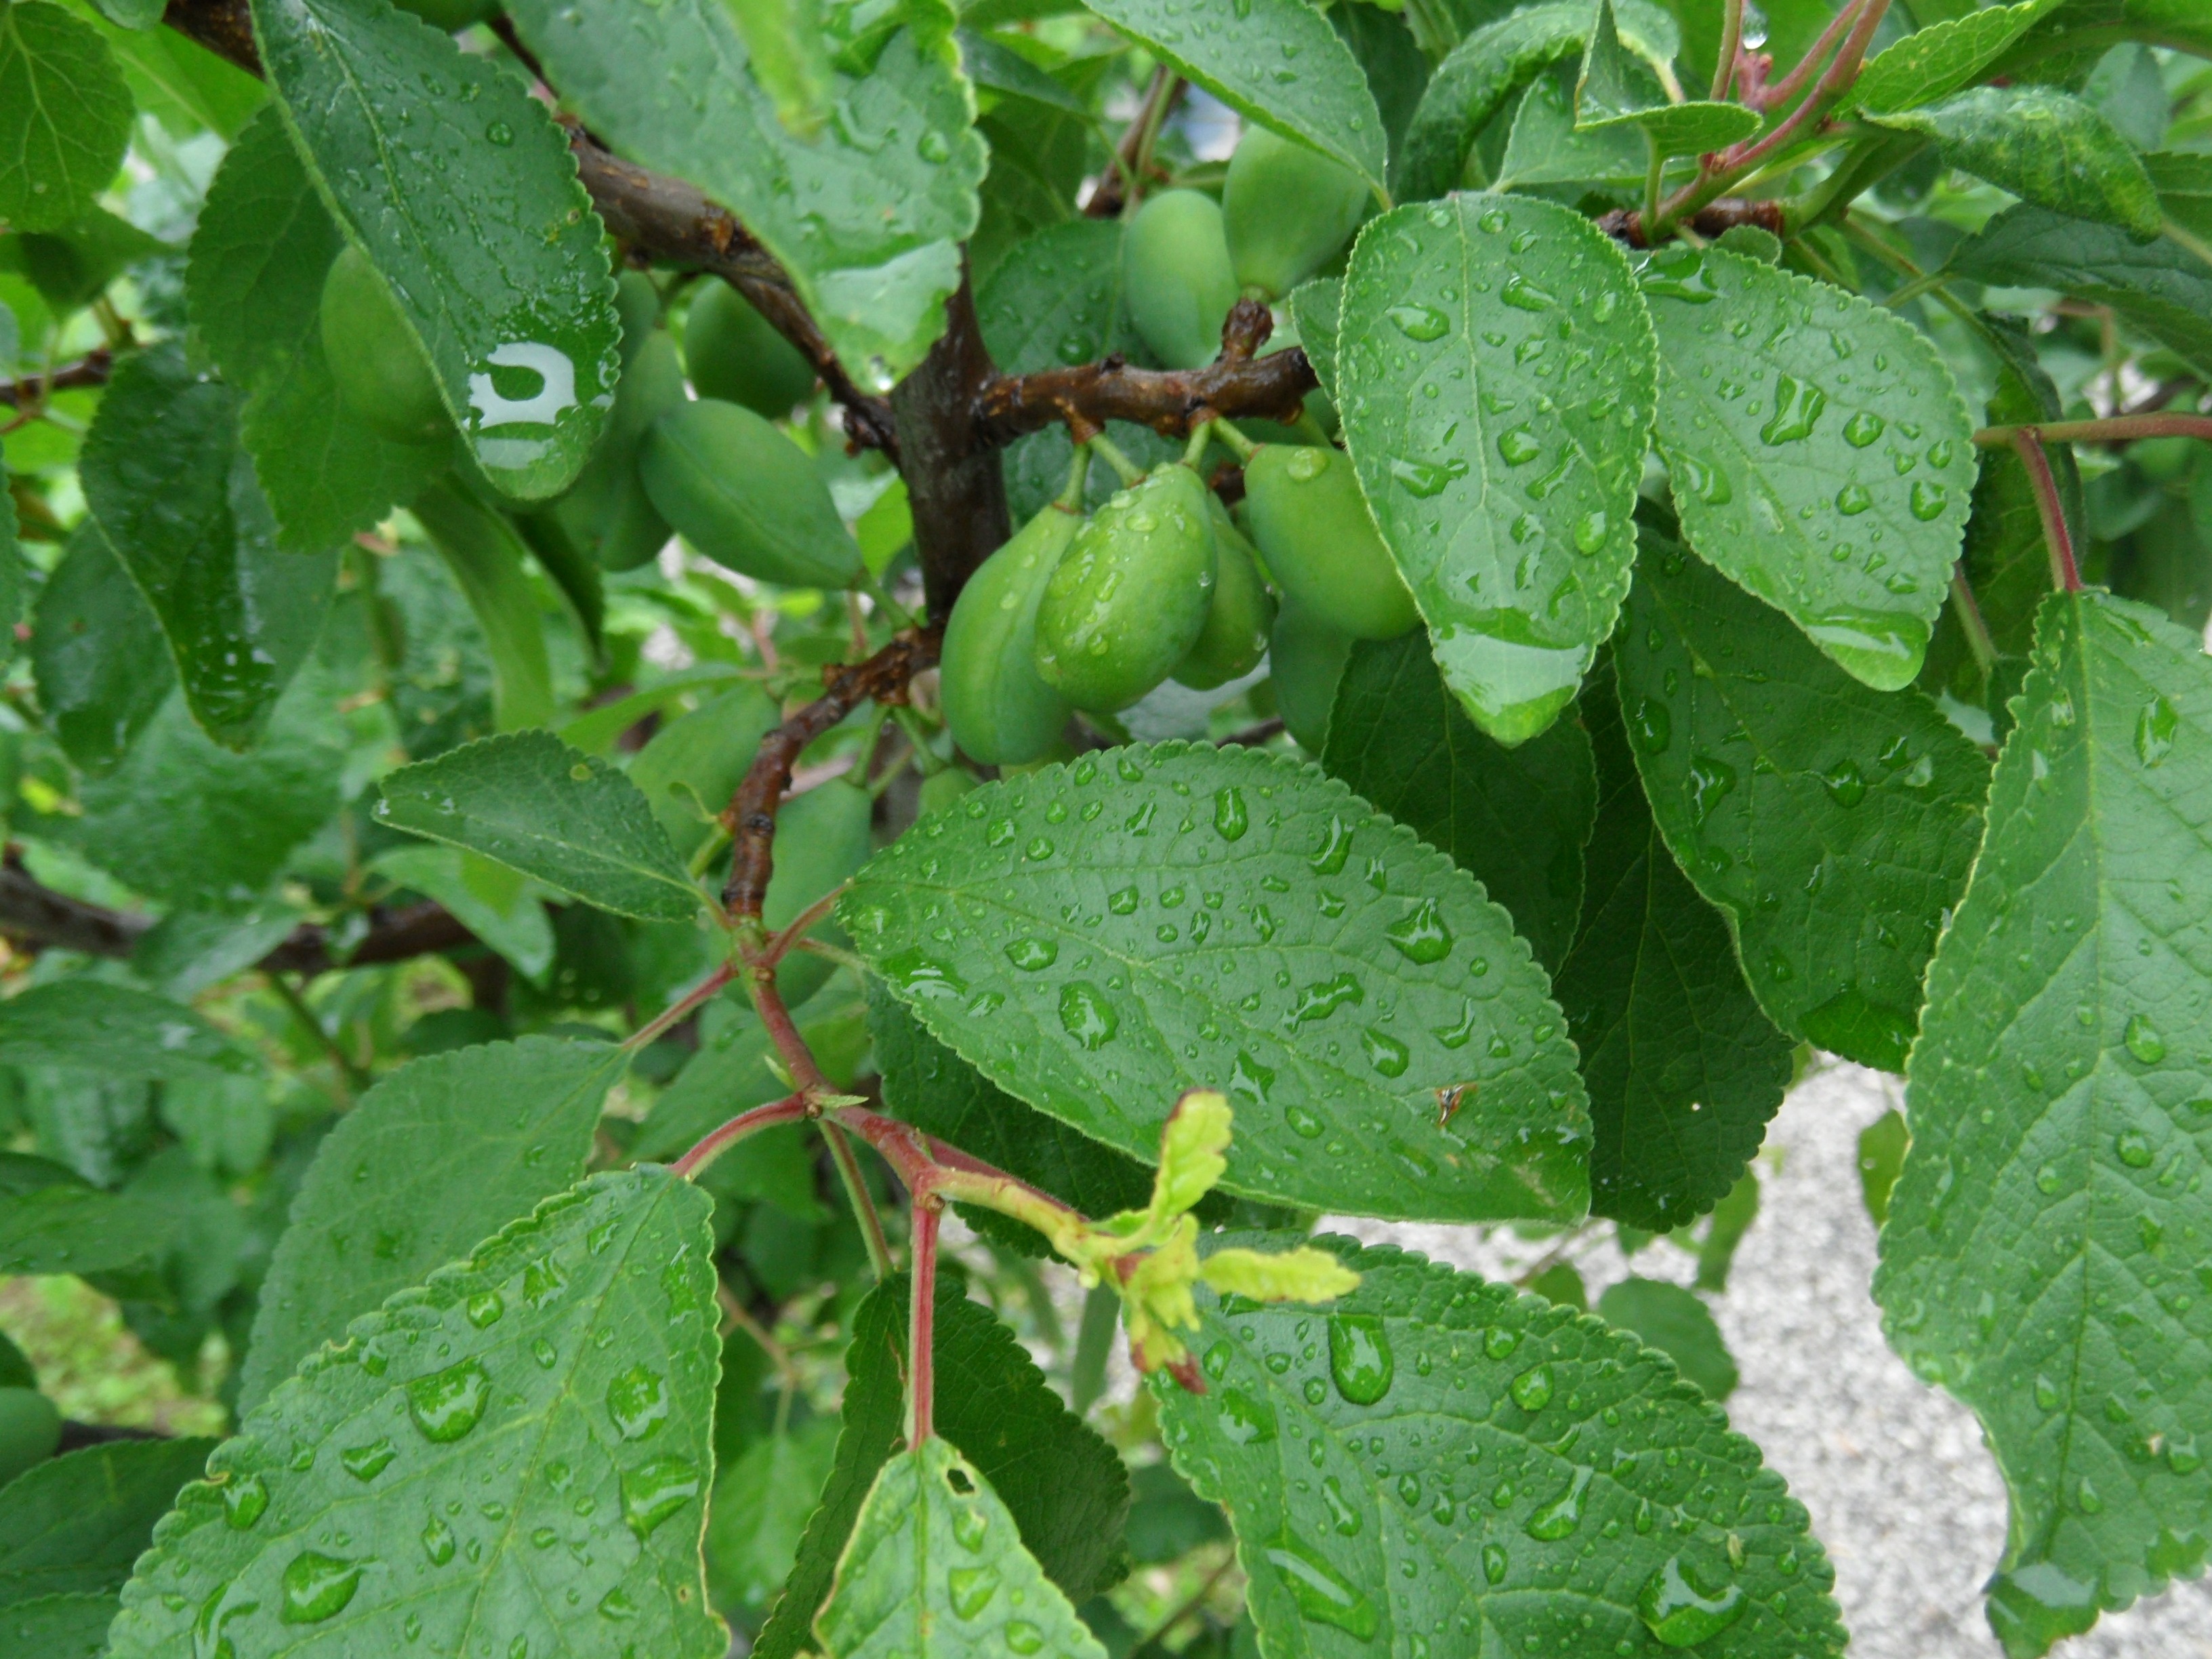
tree, water, nature, plant, fruit, rain, leaf, flower, food, green, produce, leaves, shrub, flowering plant, land plant